II Corps (Winter War)

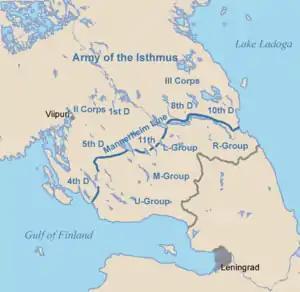

The II Corps was a unit of the Finnish Army during the Winter War.